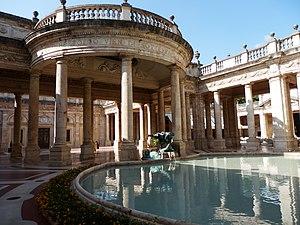
Cet article recense les sites inscrits au patrimoine mondial en Italie.
Le centre de Thermes Tettuccio est l’un des principaux établissements thermaux de Montecatini Terme. Ils sont situés sur Viale Verdi, 71.